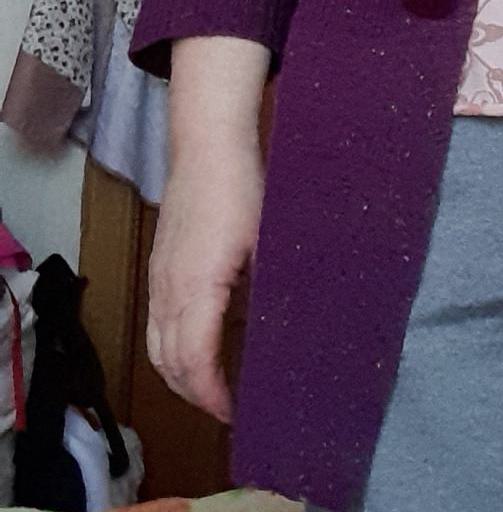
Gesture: no_gesture